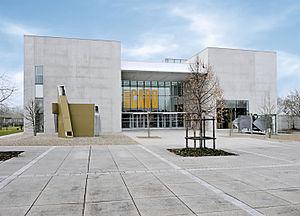
Vue du parvis du Musée Würth France à Erstein
Erstein est une commune française située dans le département du Bas-Rhin, en région Grand Est.
Schwäbisch Hall est une ville du land de Bade-Wurtemberg en Allemagne. Avec ses 38 183 habitants, elle est la préfecture et la plus grande ville de l'arrondissement de Schwäbisch Hall, qui fait partie de la région Heilbronn-Franconie. L'arrondissement actuel est issu du regroupement des anciens arrondissements Crailsheim, Gaildorf, Gerabronn et Schwäbisch Hall entré en vigueur depuis le 1ᵉʳ janvier 1973. Il est situé au sud de la plaine de Hohenlohe et à l'est ou nord-est des monts de Souabe et Franconie, petit massif du keuper dont une partie appartient à l'arrondissement de Schwäbisch Hall jusque la commune de Mainhardt. L'arrondissement de Schwäbisch Hall fait partie des régions à faible densité de population en Allemagne.
Le musée Würth France Erstein est un musée d'art moderne et contemporain, situé à Erstein, dans le Bas-Rhin, qui a ouvert ses portes le 27 janvier 2008. Il constitue le treizième musée du Groupe Würth ouvert par l'industriel et amateur d'art Reinhold Würth et se situe à côté du siège social de l’entreprise Würth France. Le musée est destiné à la diffusion en France de la collection Würth, l’une des plus importantes collections d’entreprise d’art moderne et contemporain en Europe.